Tilikum Crossing

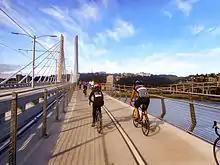
Bicyclists riding across the bridge during the Providence Bridge Pedal

Two bus lines moved to the new bridge from the Ross Island Bridge on September 13, 2015: Lines 9-Powell and 17-Holgate/Broadway. Line 2-Division was moved to the new bridge from the Hawthorne Bridge when it became the FX 2-Division, on September 18, 2022.